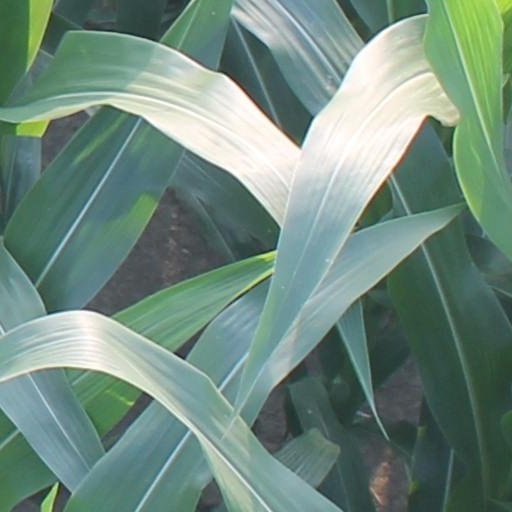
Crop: maize; corn